Pure Land Buddhism

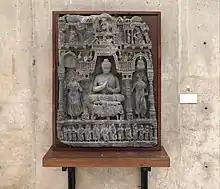
Gandharan sculpture of Amitabha in Sukhavati, 2nd century CE, from Khyber Pakhtunkhwa, Pakistan

The two most important Indian sutras for the East Asian Pure Land tradition are the "Longer Sukhāvatīvyūha Sūtra", and the "Shorter Sukhāvatīvyūha Sūtra". These sutras describe Amitābha (whose name means Immeasurable Light), and his pure buddha-field of Sukhavati (which is said to excel all buddhafields). They also discuss his various bodhisattva vows, which focus on his buddhafield as well as discussing how he attained Buddhahood. As Williams writes, the Longer sutra also states that "those who sincerely trust in Amitabha and desire to be reborn in his Pure Land need "call on the name" of Amitabha only 10 times and they will be reborn there – provided they have not committed any of the five great crimes of murdering father or mother, or an Arhat, harming a Buddha, or causing schism in the sangha, or have slandered the Dharma."